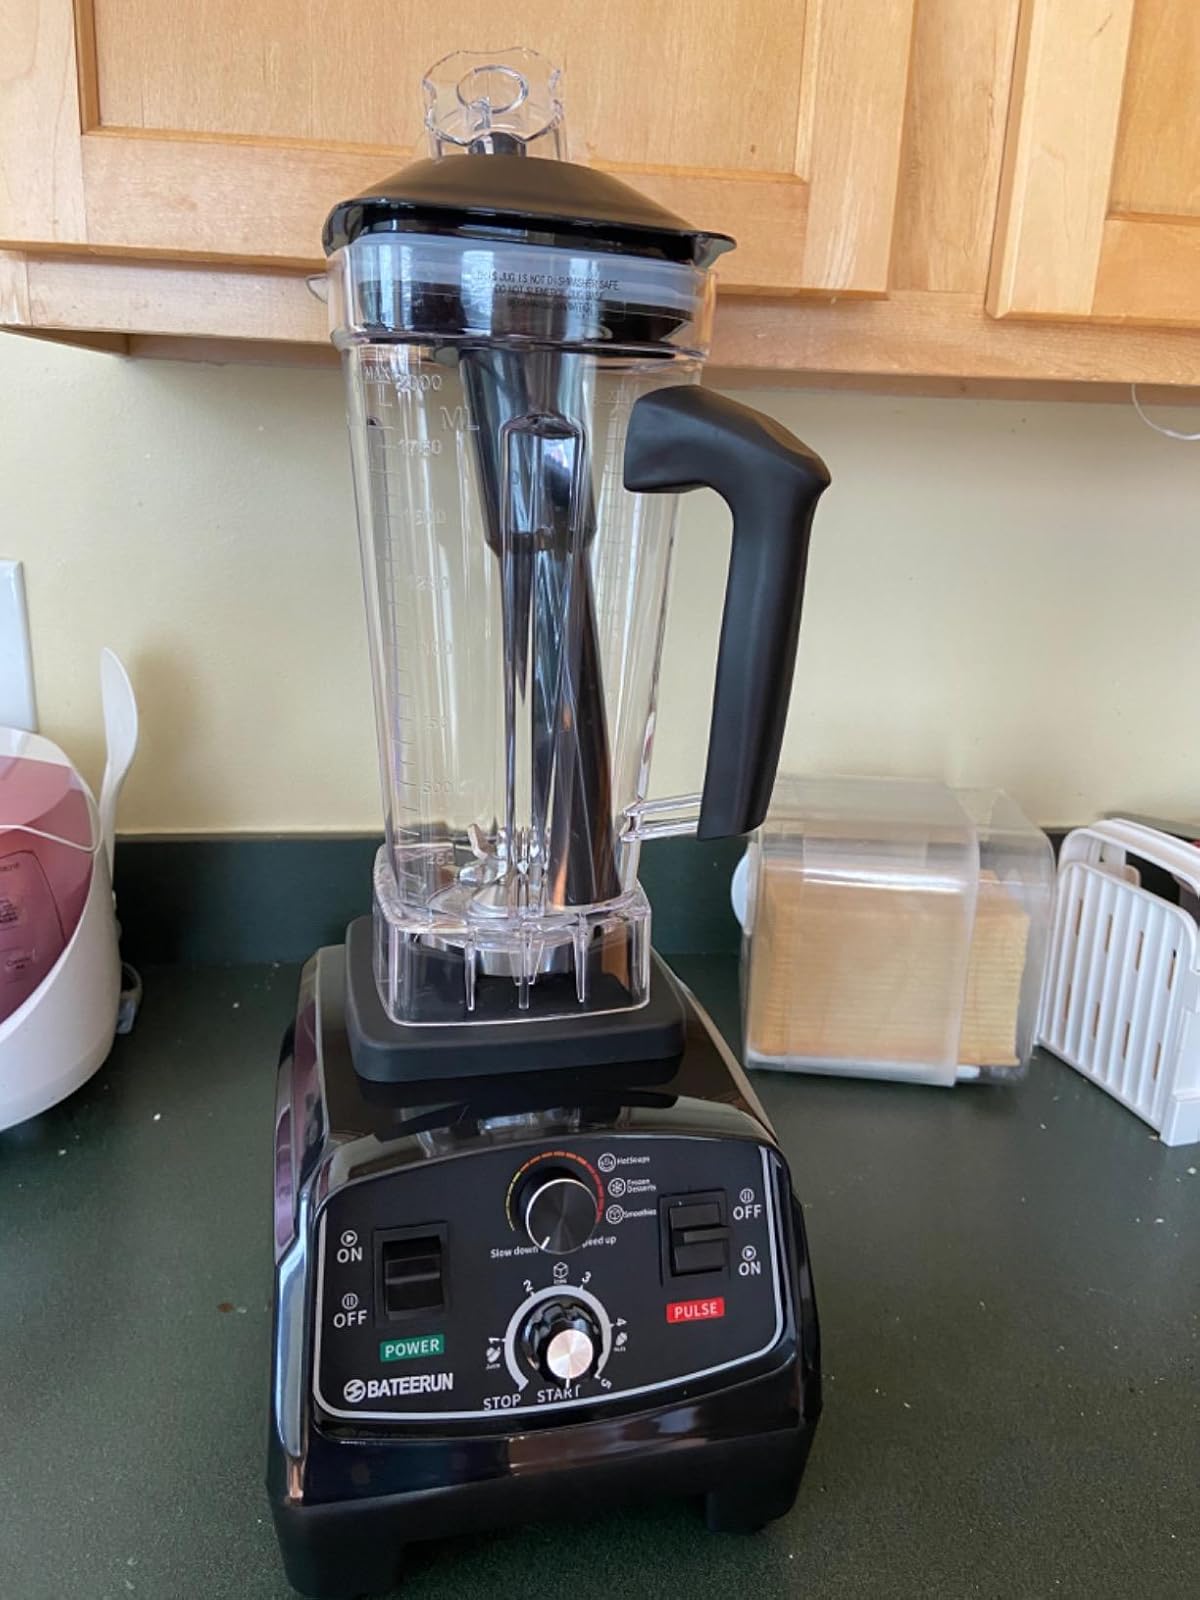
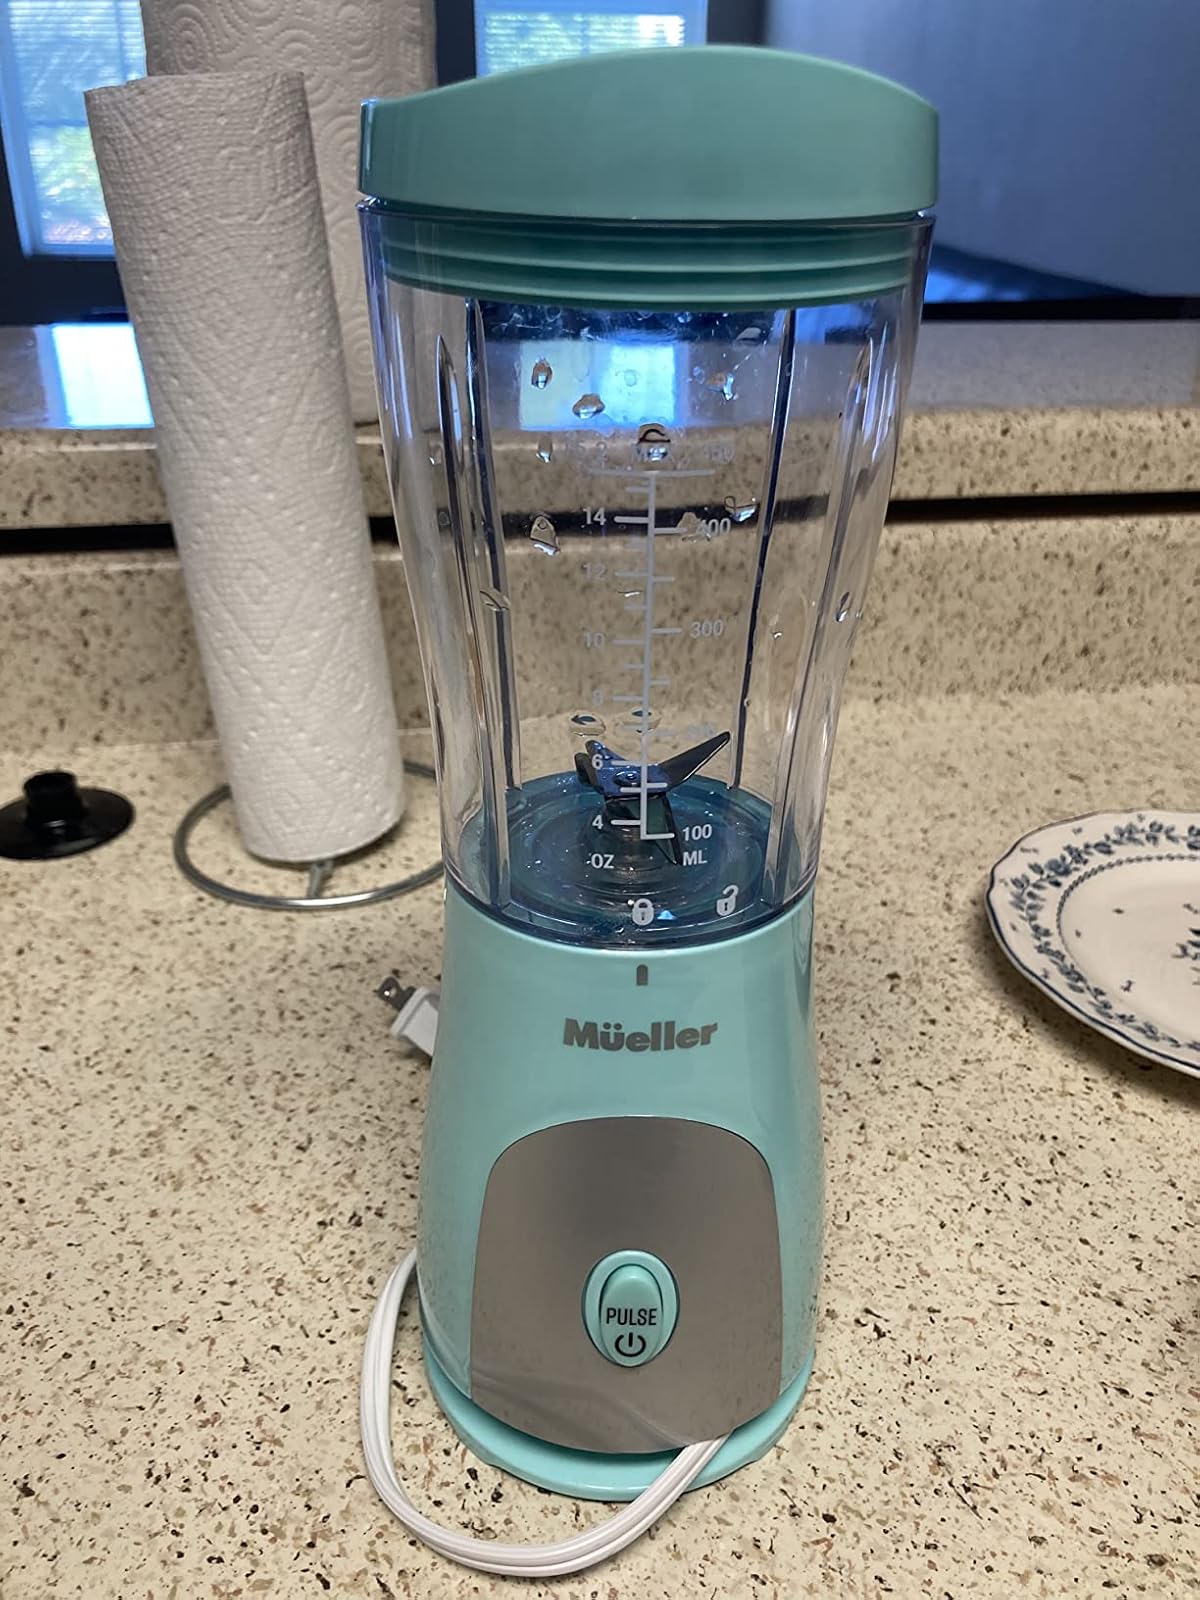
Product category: items_blender
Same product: no